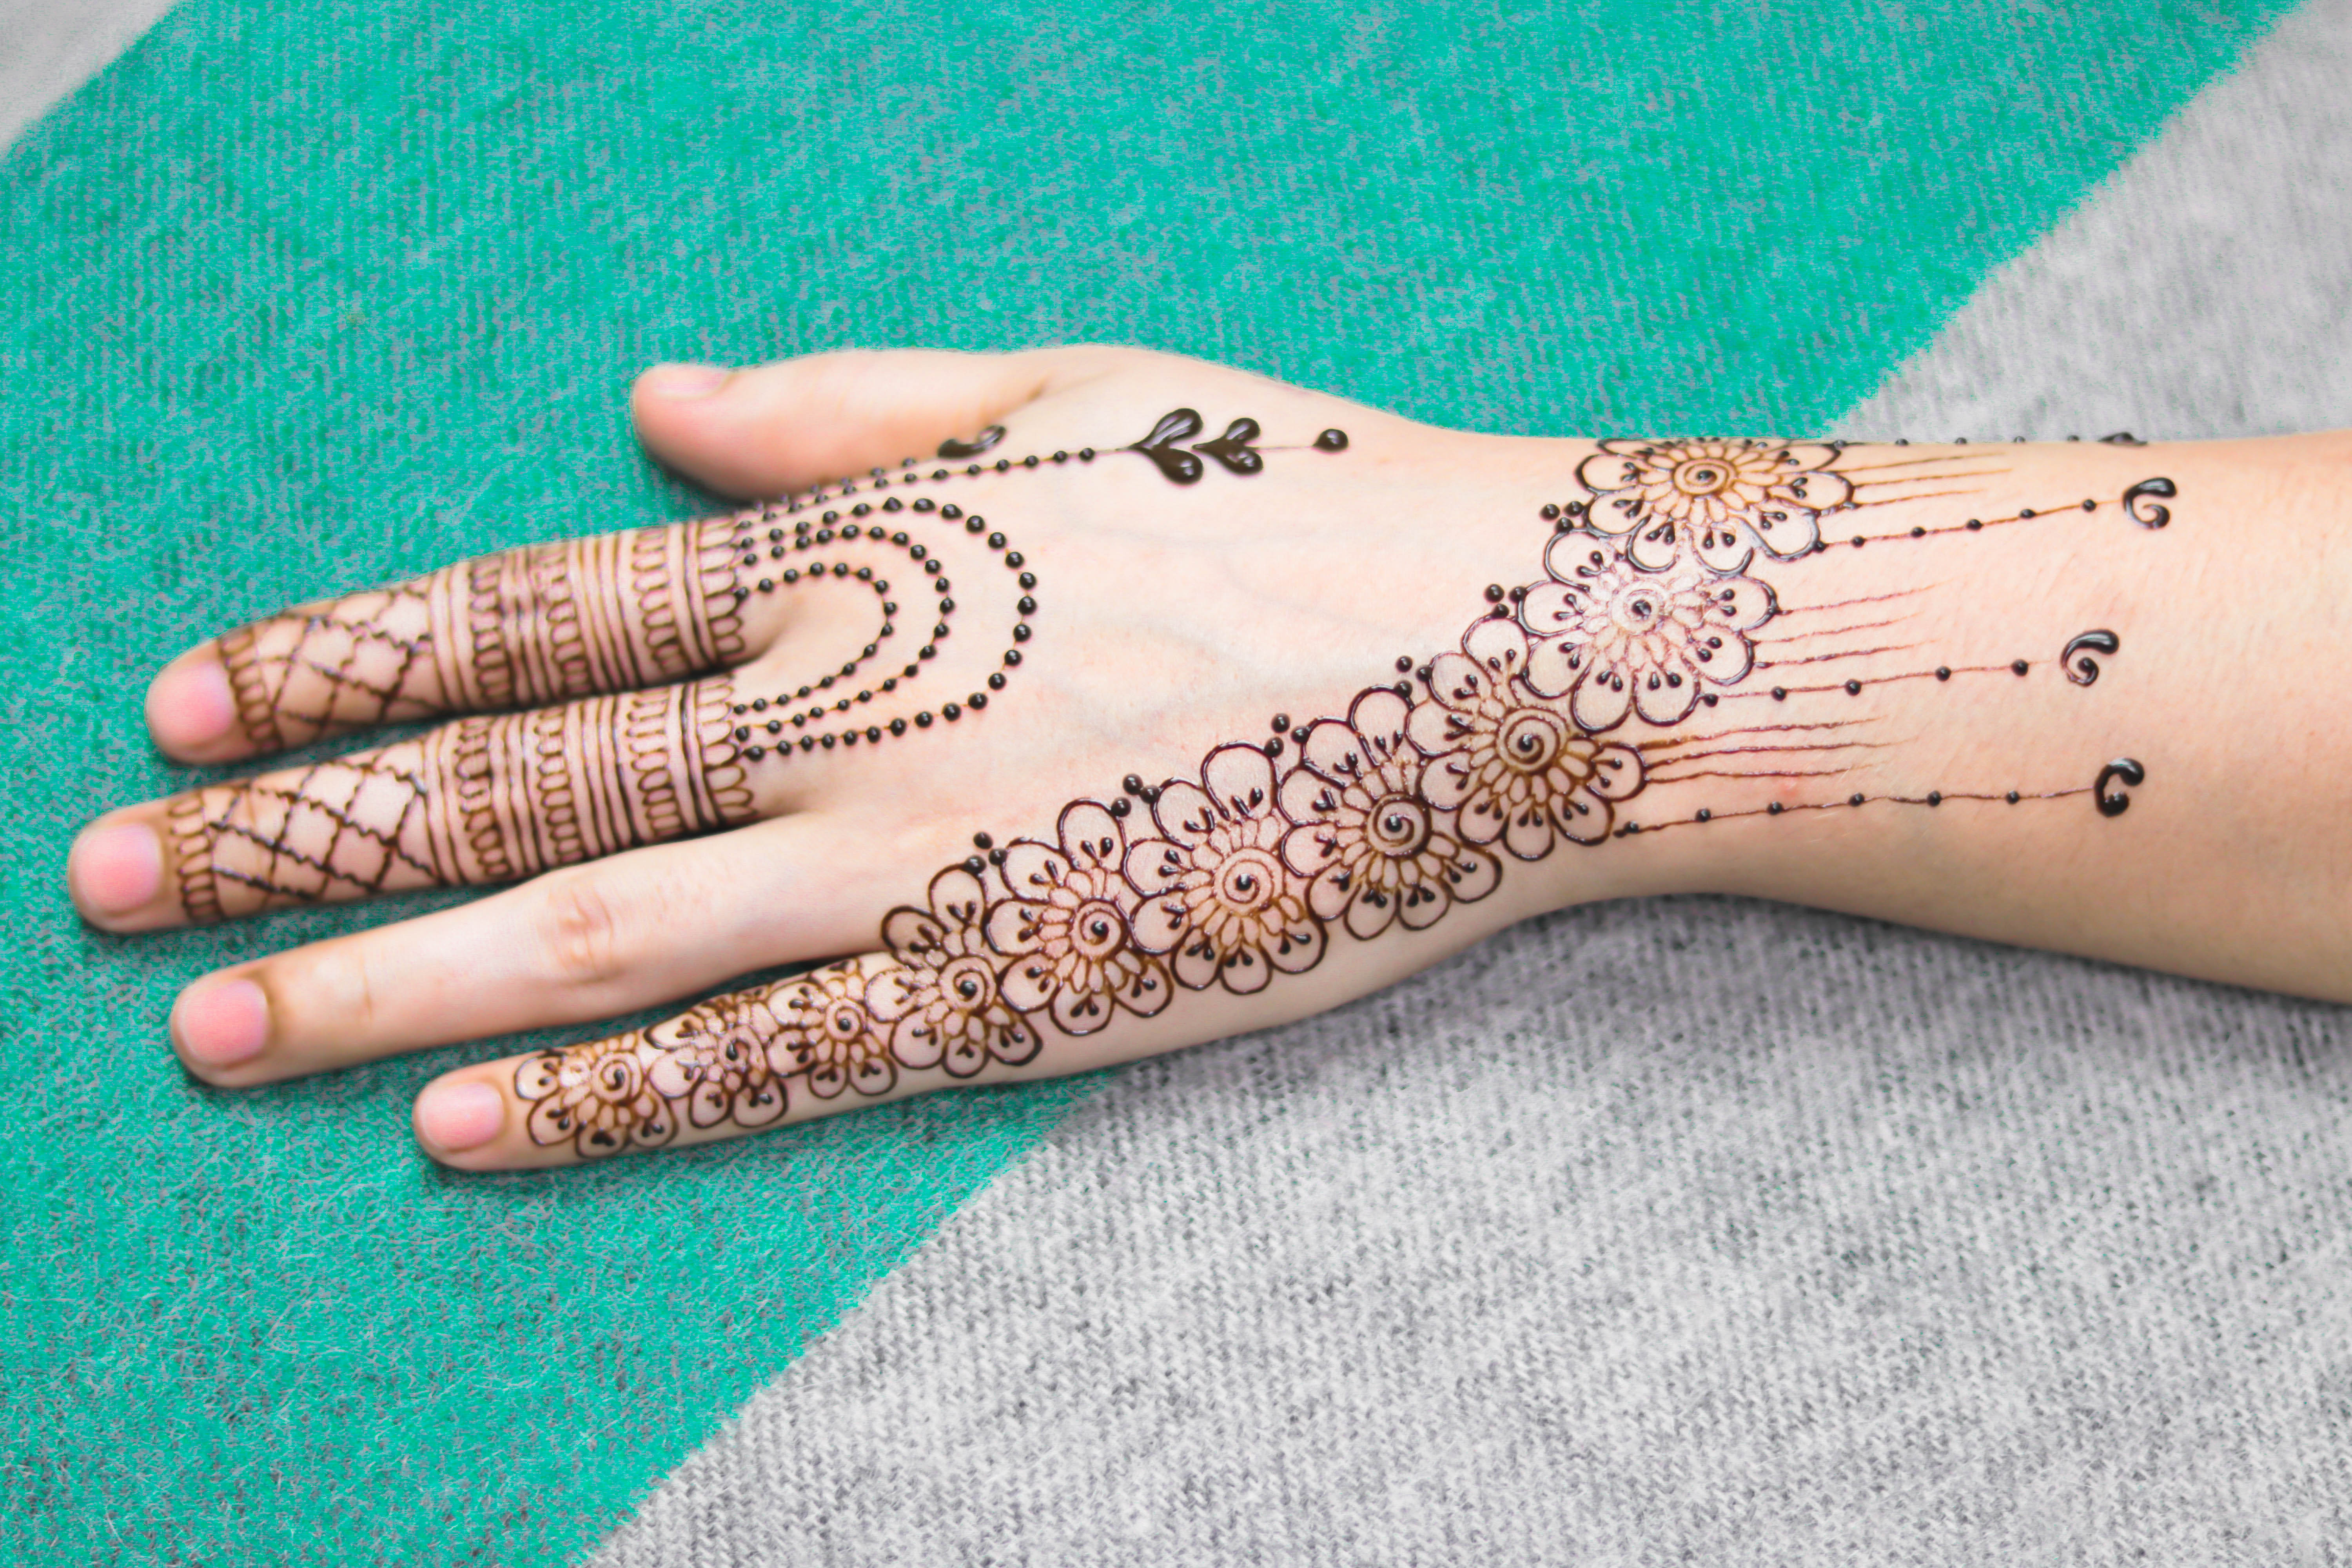
art, asian, background, beautiful, bridal, bride, brown, celebration, color, culture, decorative, design, ethnic, fashion, floral, girl, henna, henna drawing, henna hand, india, indian, makeup, marriage, mehandi hand, mehendi, mehndi, mehndi hand, mehndi hands, mehndi pattern, pattern, people, skin, style, tattoo, traditional, wedding, woman, nail, finger, hand, wrist, artwork, joint, thumb, peach, temporary tattoo